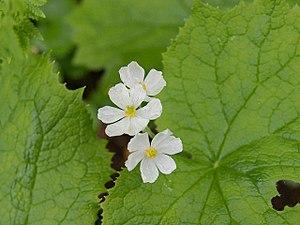
Diphylleia est un genre de plantes appartenant à la famille des Berberidaceae. On les trouve à l'est des États-Unis et de l'Asie.